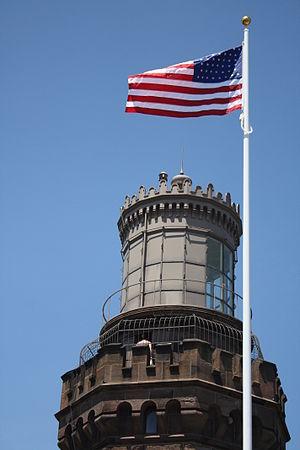
Le phare nord de Navesink, est l'un des deux phares nommés